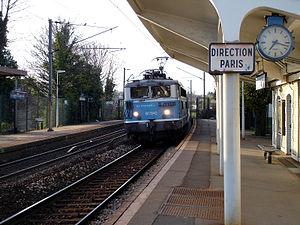
La gare de La Frette - Montigny, à La Frette-sur-Seine, Val-d'Oise, France.
La ligne J du Transilien, plus souvent simplement dénommée ligne J, est une ligne de trains de banlieue qui dessert l'ouest de l'Île-de-France, avec plusieurs embranchements. Elle relie la gare de Paris-Saint-Lazare à Ermont - Eaubonne, Gisors, Mantes-la-Jolie et Vernon - Giverny.